Marzotto

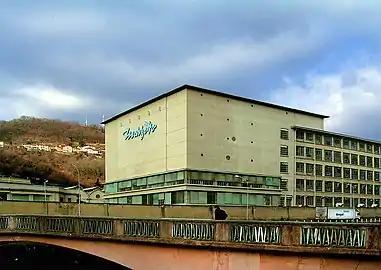
Marzotto headquarters

As a member of the nobility, Luigi Marzotto (1773-1859) founded a wool mill in Valdagno in 1836 with a capital of 2 000 Venetian Lira, equivalent to $100 000 in the nineties. He handed the business to his son Gaetano in 1842. After the unification of the kingdom of Italy in 1861, Gaetano bought a spinning factory nearby Maglione. By then, the company's payroll had risen to over 1.200 employees.